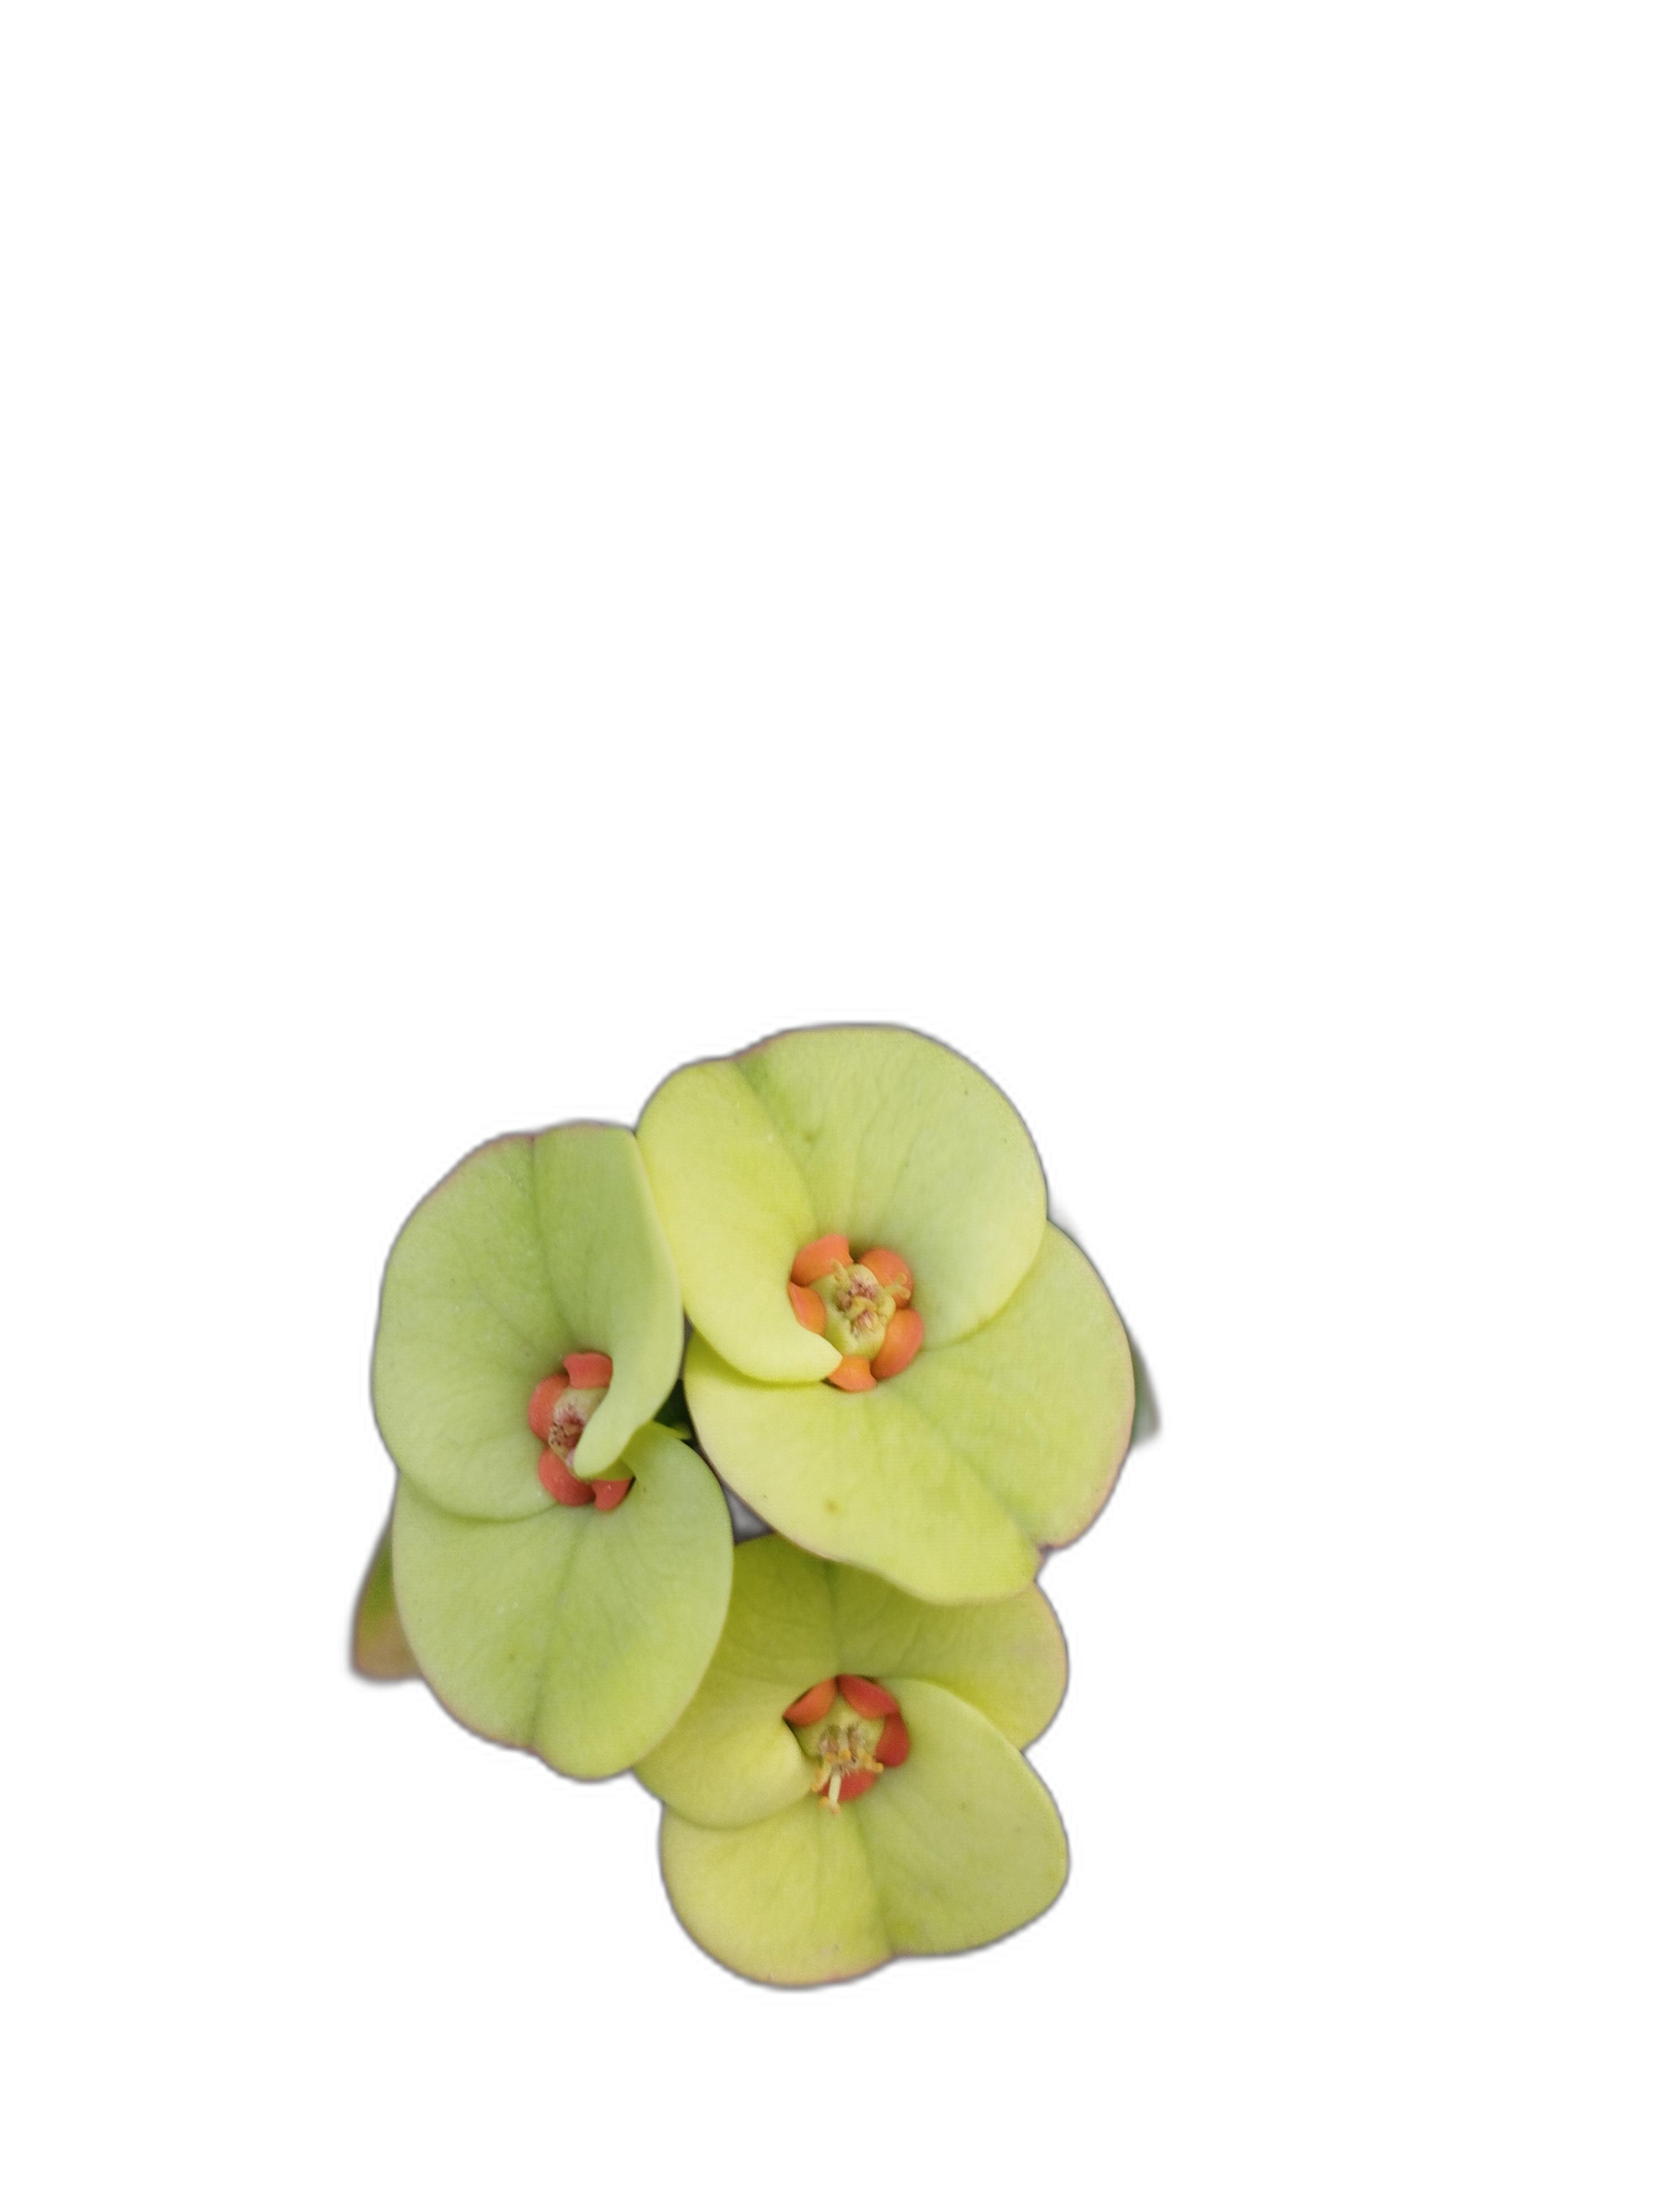
Label: Crown of thorns